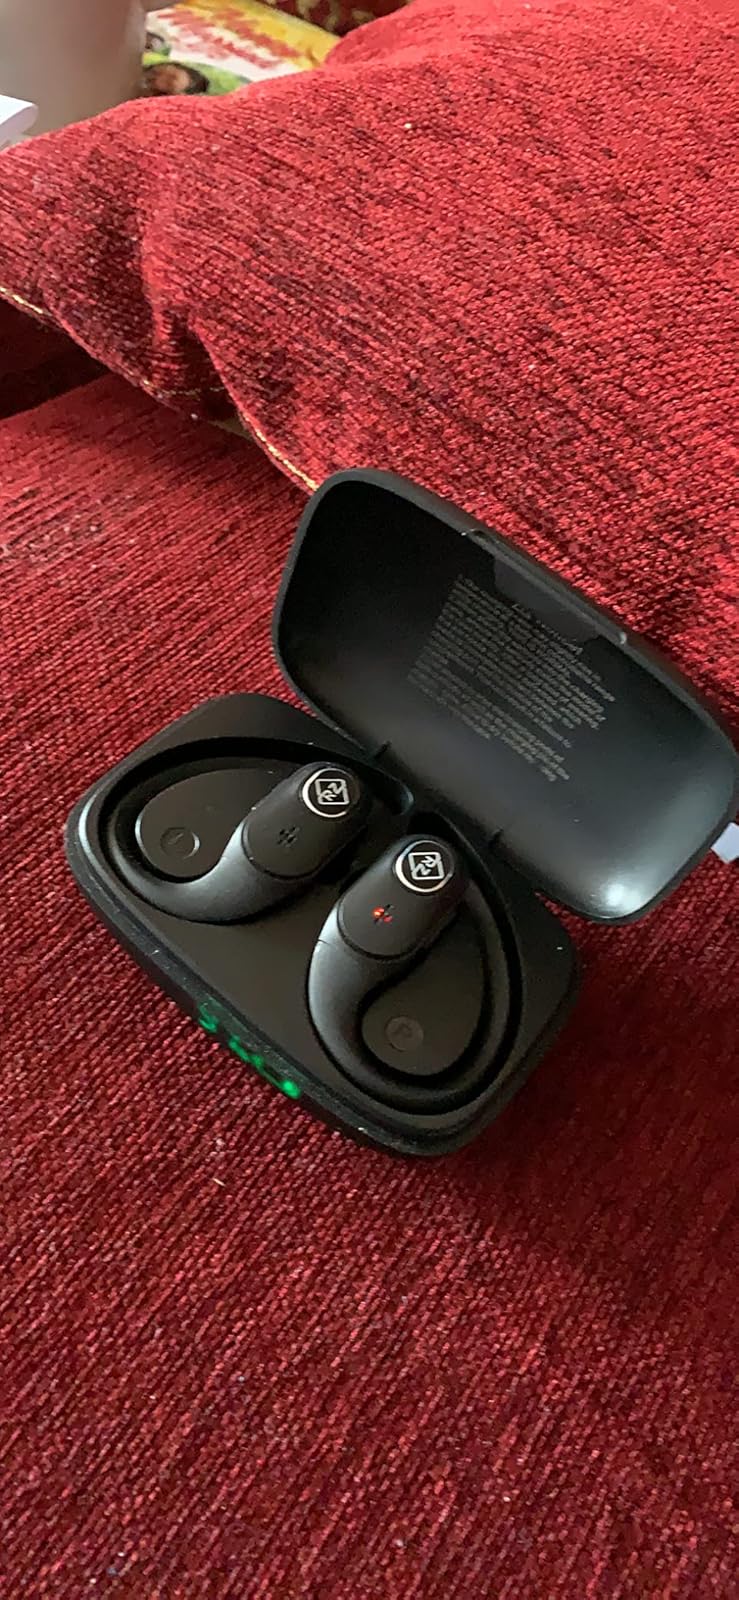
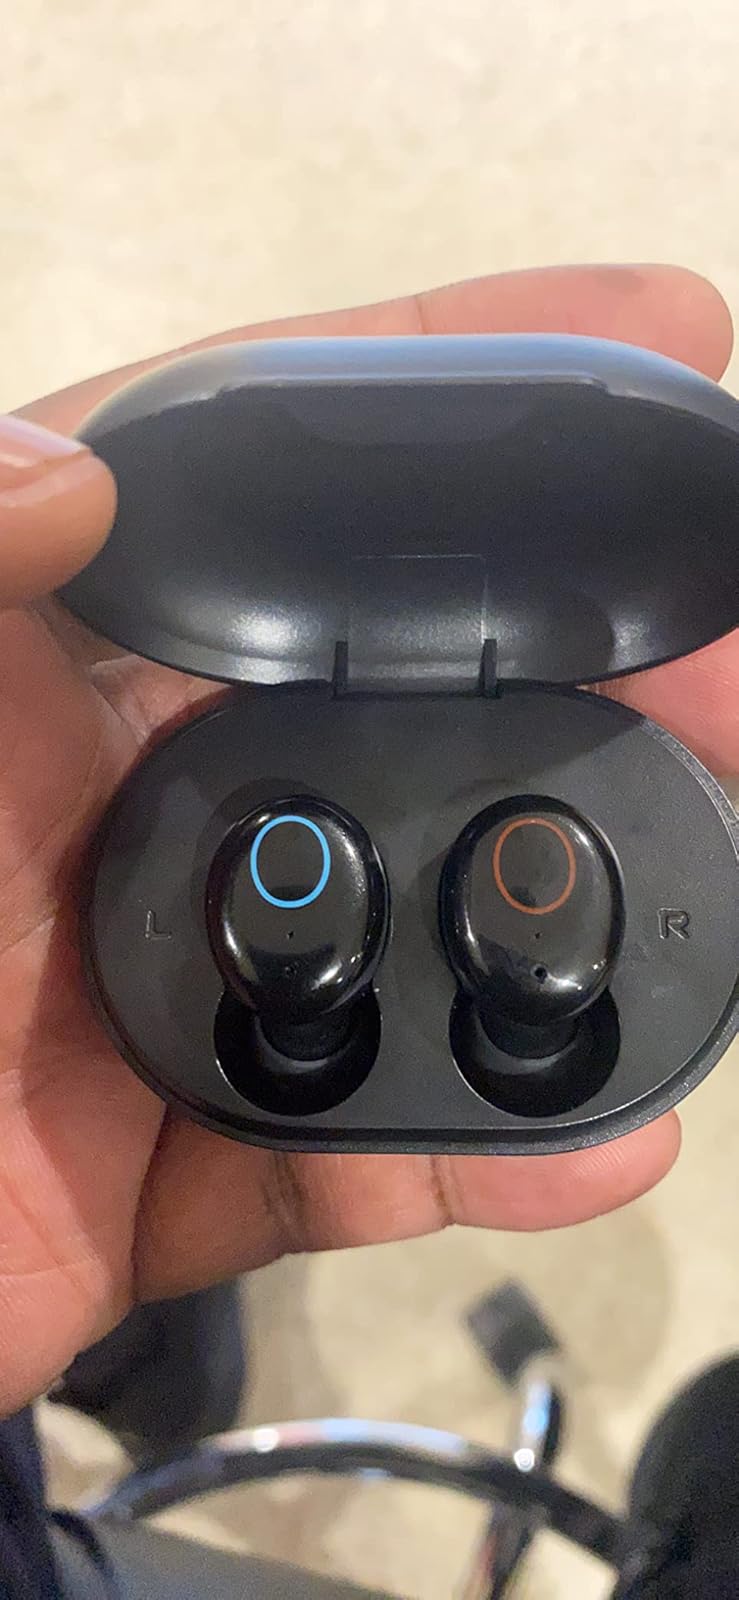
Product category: earbuds
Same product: no